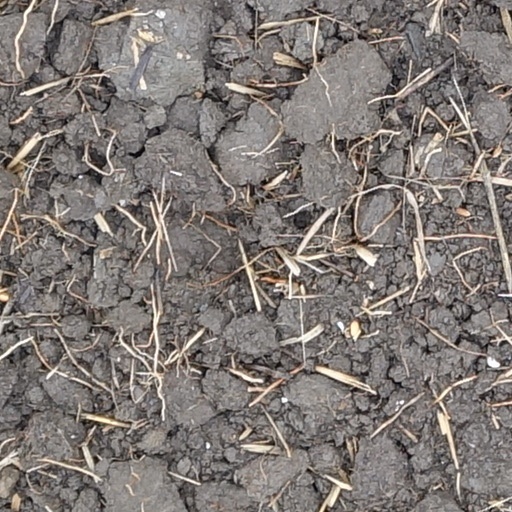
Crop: wheat